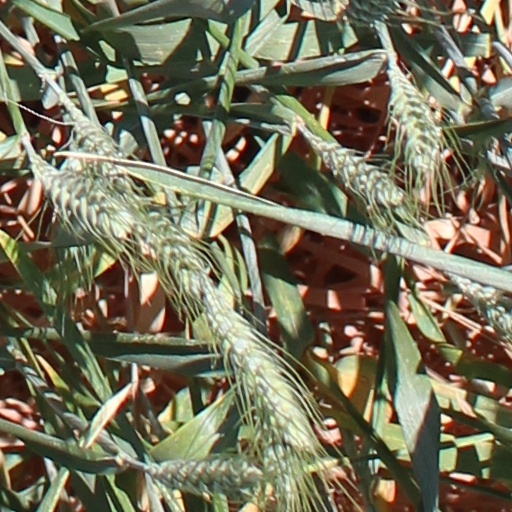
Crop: wheat